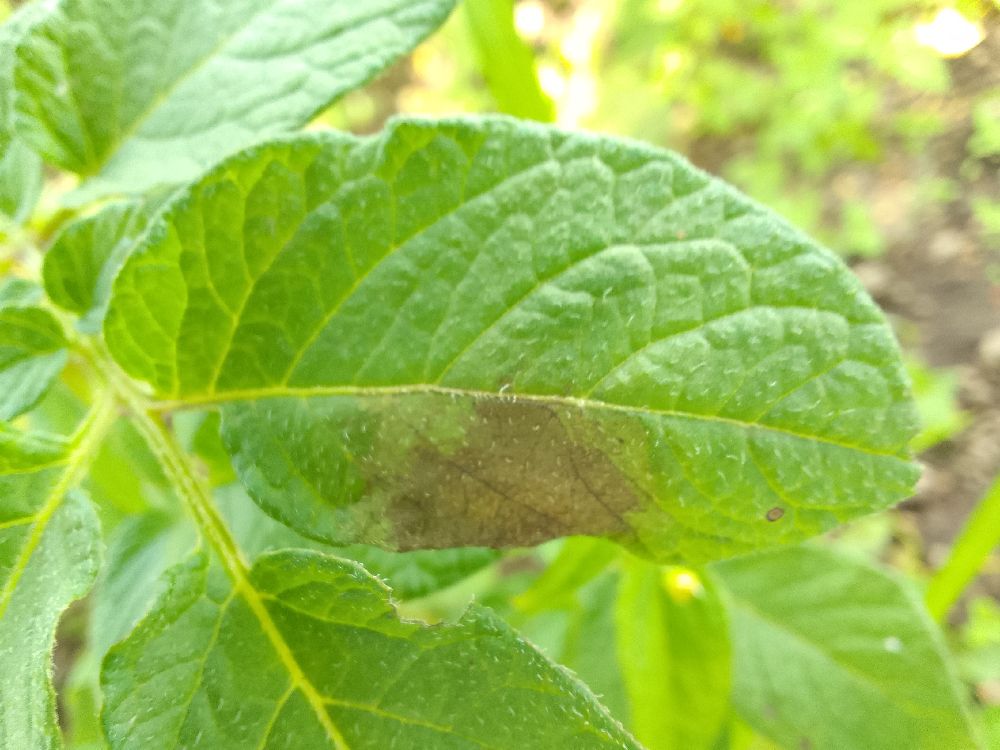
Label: Late blight